Jacob VanZolenburg House

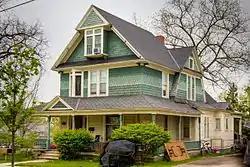

The Jacob VanZolenburg House is a private house located at 209 State Street in Petoskey, Michigan. It was placed on the National Register of Historic Places in 1986.